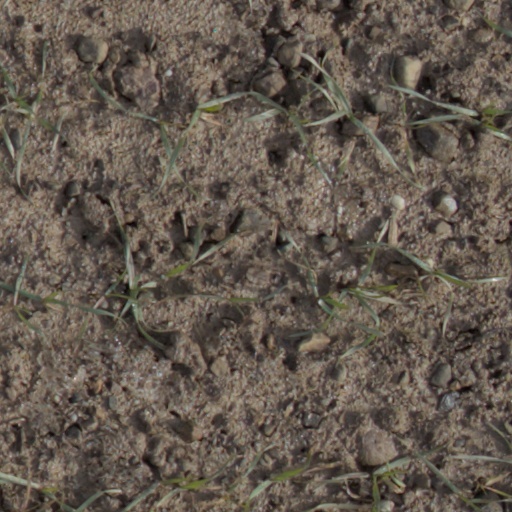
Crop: wheat